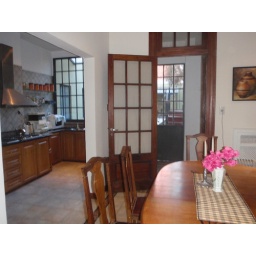
the kitchen of the house we stayed in palermo